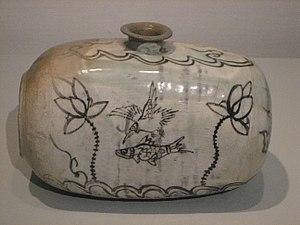
Bouteille ‘’Buncheong en forme de tonneau à décor de poisson, oiseau et lotus. Peinture au brun de fer, fin 15ème - début 16ème siècle, Musée de Céramique Orientale, Osaka.
Le buncheong, ou punch'ong est une forme de céramique coréenne en grès, traditionnelle du milieu du XIVᵉ jusqu'au milieu du XVIᵉ siècle.